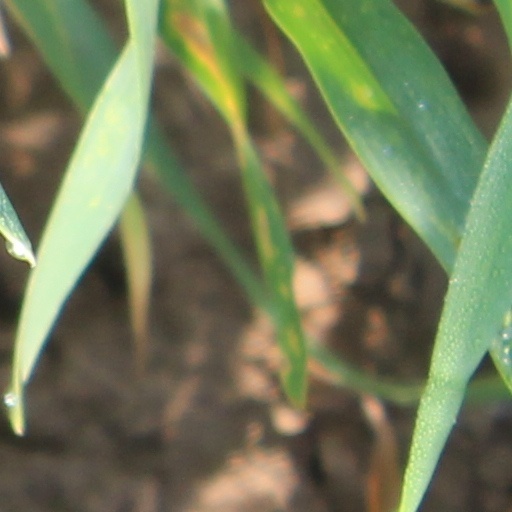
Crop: wheat